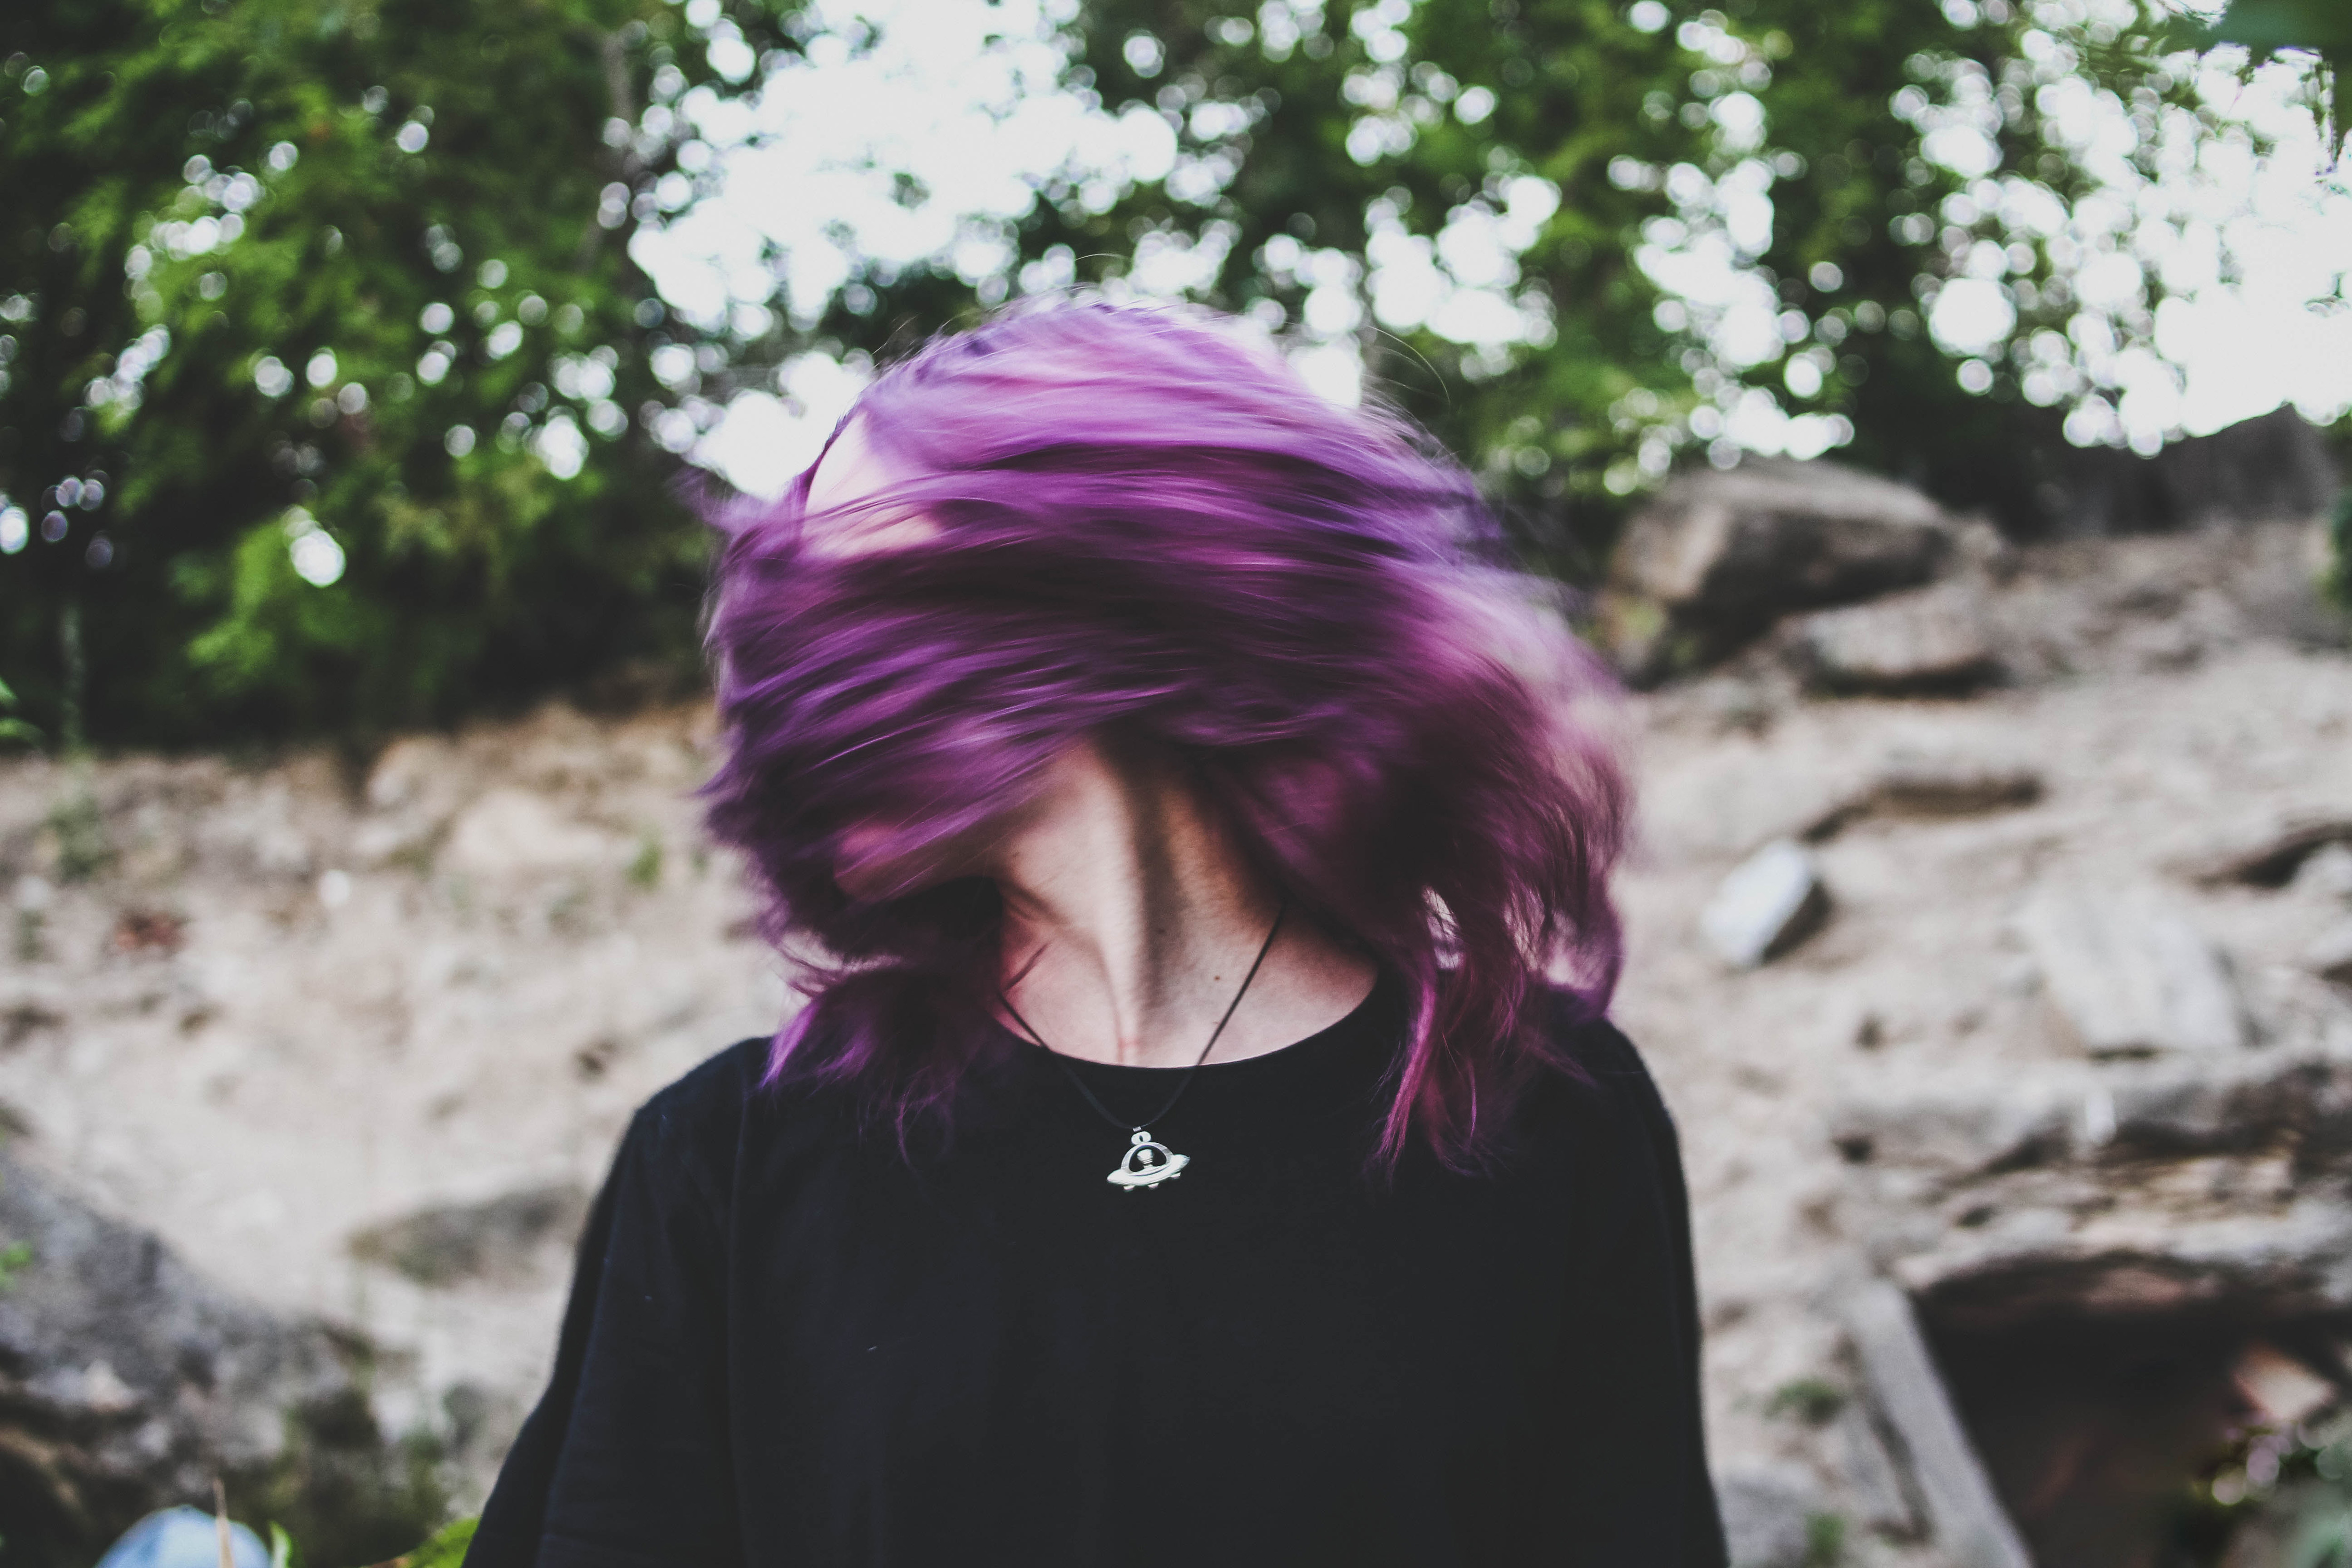
hair, purple, pink, green, violet, hairstyle, beauty, grass, cool, eye, tree, leaf, shoulder, black hair, magenta, hair coloring, photography, plant, sunlight, long hair, neck, t shirt, fashion accessory, style